TV Typewriter

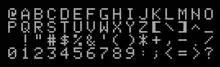
The Signetics 2513 character set

Don Lancaster was an engineer at Goodyear Aerospace designing a high resolution video display for the military. Don was also a prolific author of hobbyist projects for "Popular Electronics" and "Radio-Electronics" magazines. The video project gave Don the inspiration for his most influential project, a low cost video terminal known as the TV Typewriter.